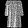
Label: Dress